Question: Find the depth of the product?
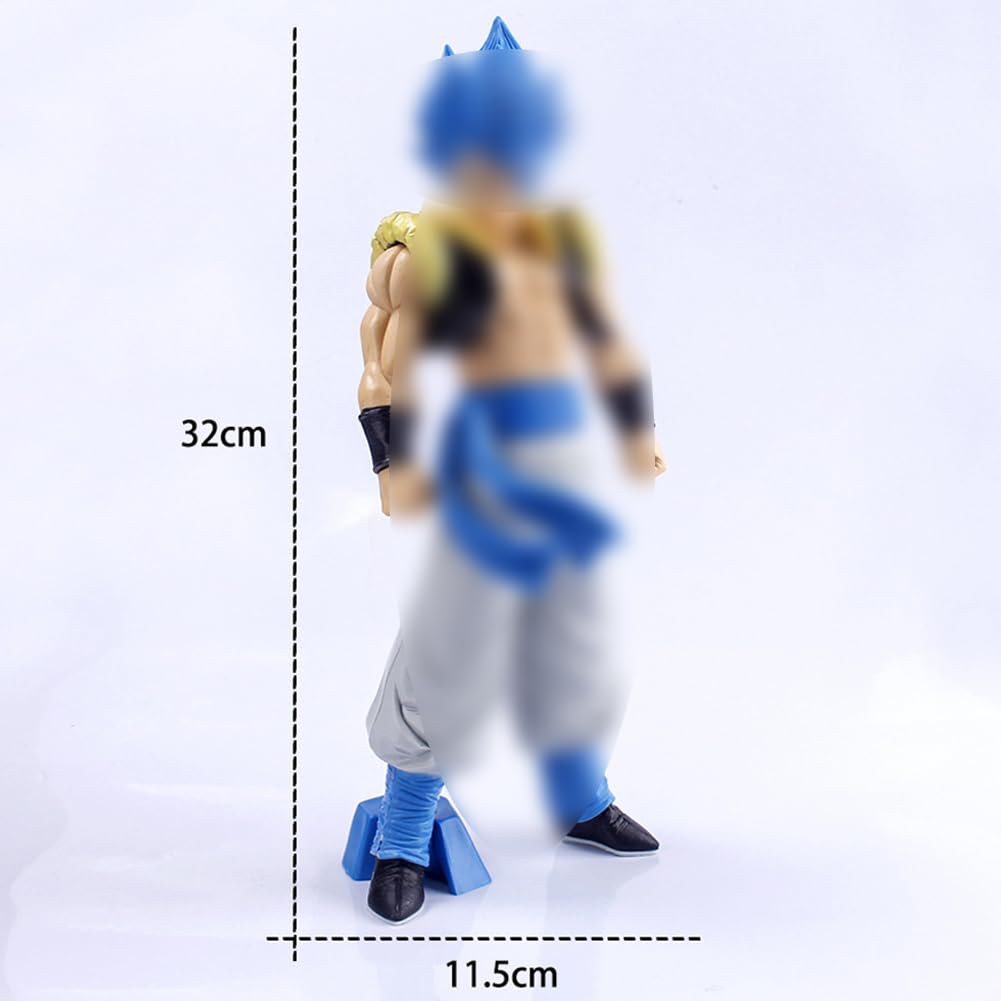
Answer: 11.5 centimetre